Pacific Coast of Mexico

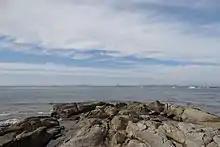
Playa Cerritos, where the Pacific Ocean and the Gulf of California meet

The Pacific Coast of Mexico or West Coast of Mexico stretches along the coasts of western Mexico at the Pacific Ocean and its Gulf of California (Sea of Cortez).